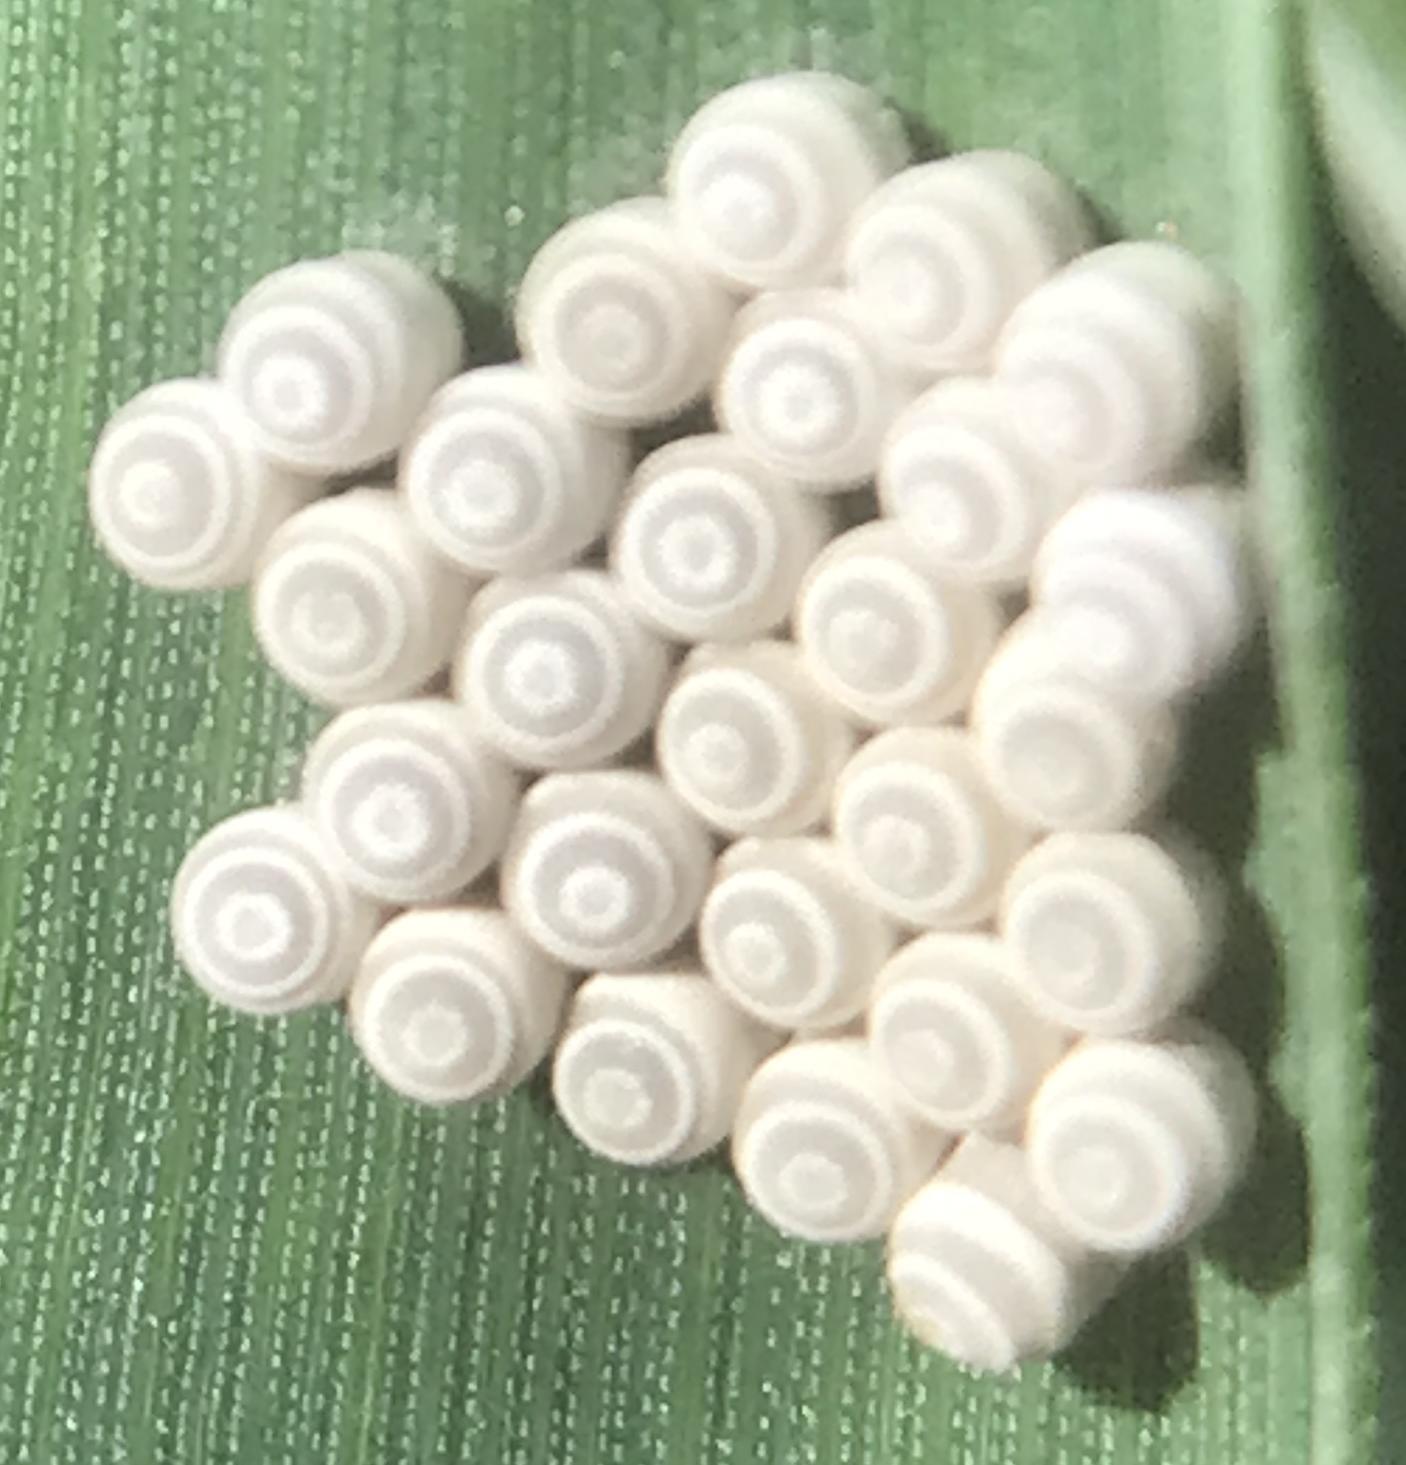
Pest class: stink_bug